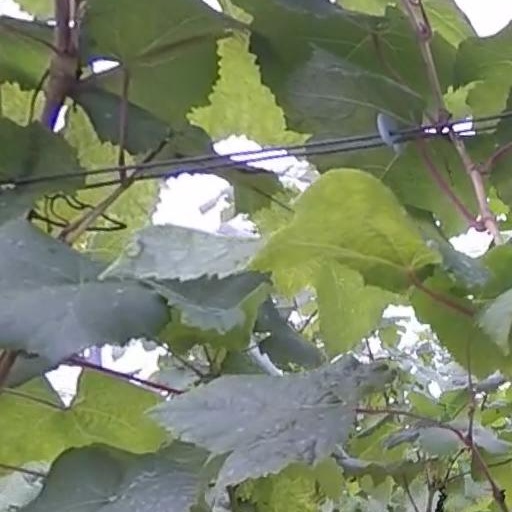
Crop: grape